Hawaiian Tropic

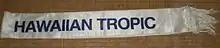
Sashes is Miss Hawaiian Tropic

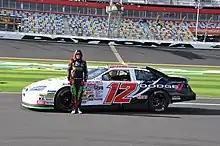
Maryeve Dufault before she raced in a stock car race

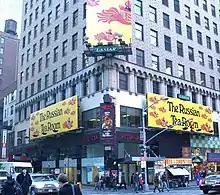
New York restaurant after closing

Hawaiian Tropic sponsored swimsuit competitions among women to select spokesmodels for its products. Many winners appeared later in advertising campaigns, swimwear, erotic magazines, and lingerie catalogs.